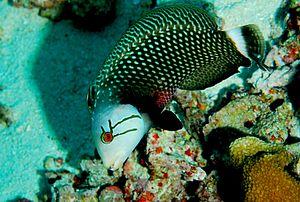
Les Labridae, ou communément nommés les Labres, représentent une vaste famille de poissons avec plus de 500 espèces distinctes. Ils constituent la deuxième plus grande famille des poissons marins et la troisième plus importante famille de l'ordre des Perciformes.